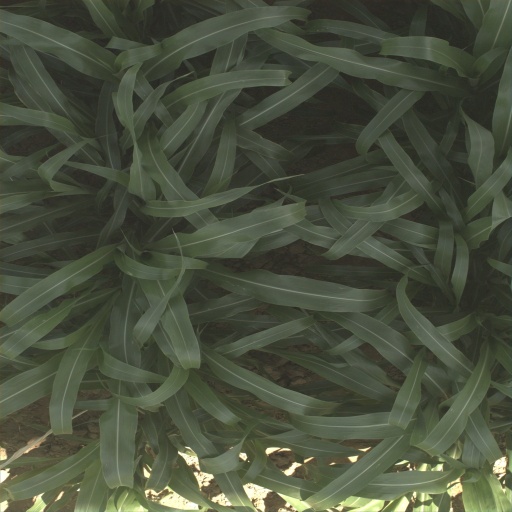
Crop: sorghum